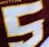
Number: 5